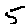
Label: 5